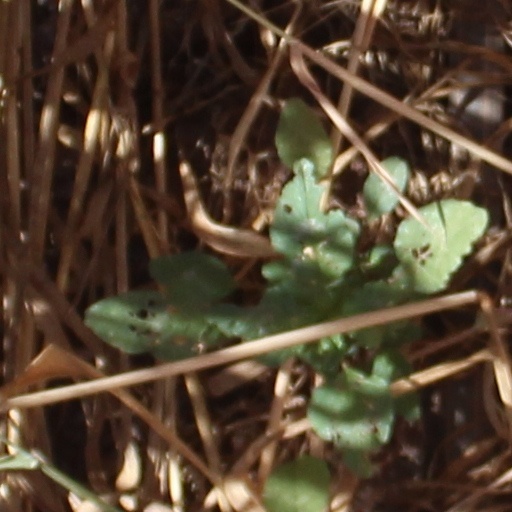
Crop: wheat